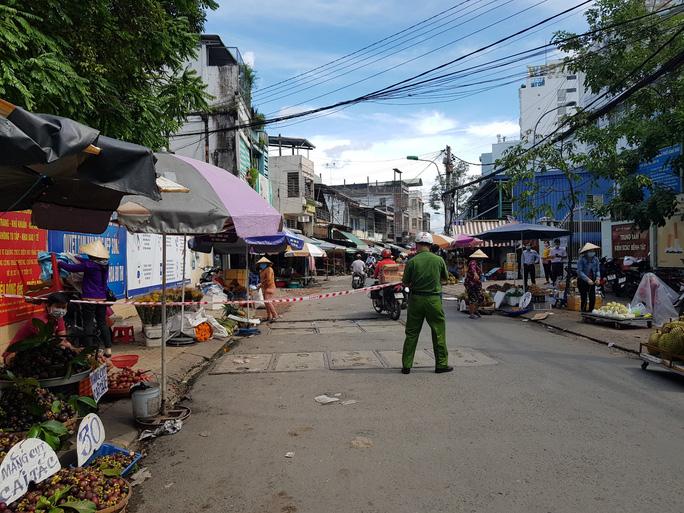
người mặc quân phục công an đang giăng dây để chặn đường đi